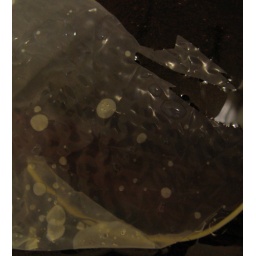
tiresias in a red dress